Wrexham North railway station

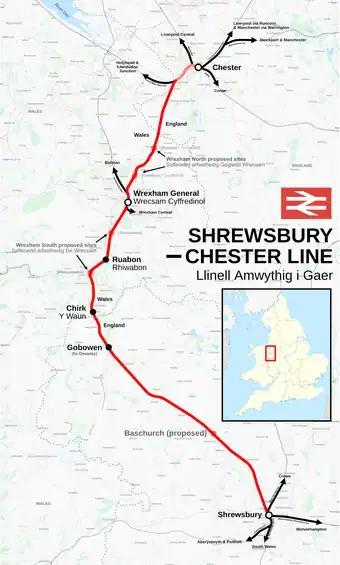
Map of Shrewsbury to Chester line, with two potential sites for Wrexham North marked

A "North Wrexham" station was first proposed in July 2015, in the Welsh Government's National Transport Finance Plan 2015. In which five stations were shortlisted in North Wales for consideration by the government.